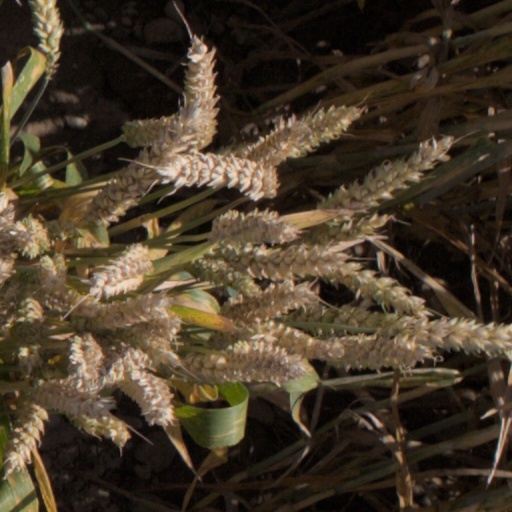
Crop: wheat